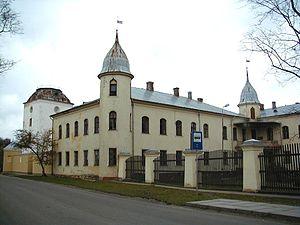
Krustpils est un quartier de la ville de Jēkabpils en Lettonie situé sur la rive nord de la Daugava. Krustpils est une ville indépendante de 1920 jusqu'à 1962 quand elle est incorporée à Jēkabpils.